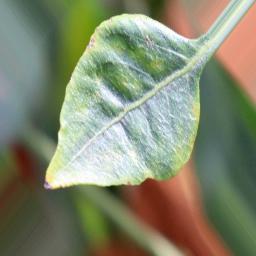
Label: healthy